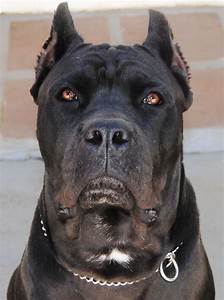
Label: cane